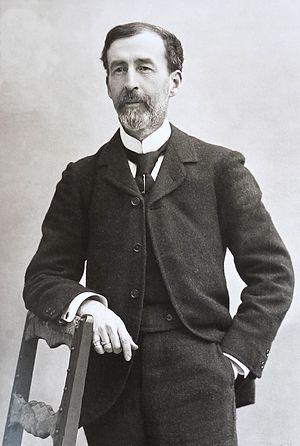
Le Croisic est une commune de l'ouest de la France, située dans le département de la Loire-Atlantique en région Pays de la Loire. Localisée sur une île granitique qui reste séparée de celle de Batz-sur-Mer et du continent jusqu'au IXᵉ siècle, elle fait à présent partie de la côte sauvage de la presqu'île guérandaise. À l'exception de l'isthme étroit qui le rattache à Batz-sur-Mer au sud-est, le territoire de la commune est entouré d'eau, alternant plages et falaises exposées à l'océan Atlantique et un port protégé par la jetée du Tréhic et ouvert sur le traict.
Le bassin d’Arcachon est une lagune mésotidale située dans les Landes de Gascogne, en Gironde, entre les villes de La Teste-de-Buch au sud, Lège-Cap-Ferret à l’ouest et le delta de la Leyre à l’est. Lui seul interrompt le cordon dunaire de 250 km de la Côte d’Argent, qui s'étend de l’estuaire de la Gironde à l'embouchure de l'Adour. À la différence des grands lacs landais, il est largement ouvert sur l’océan Atlantique par l’intermédiaire des passes du bassin d’Arcachon et constitue une petite mer intérieure de 155 km² à marée haute et de 40 km² à marée basse. On y pratique l’ostréiculture, la pêche et la navigation de plaisance. Depuis le 8 juin 2014, il abrite le parc naturel marin du bassin d'Arcachon.